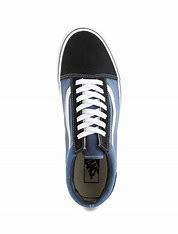
Brand: Vans
Model: Old Skool Skate